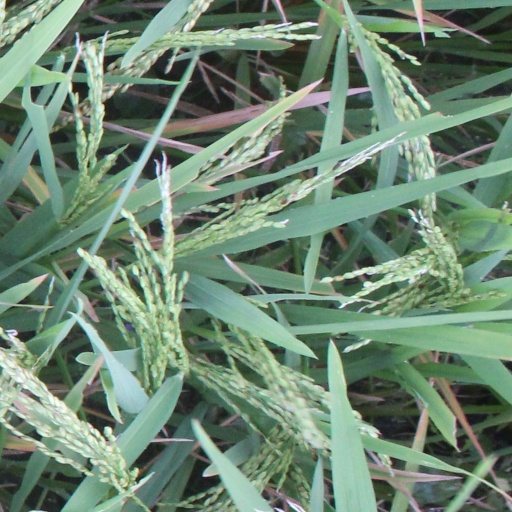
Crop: rice